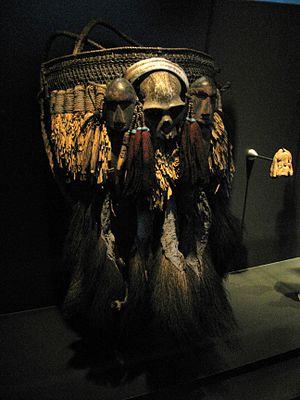
Les Nagas forment un groupe ethnique d'environ deux millions et demi de personnes, dans l'Inde du Nord-Est. Ils sont répartis entre les États du Nagaland, du Manipur, de l'Assam, de l'Arunachal Pradesh et à proximité de la frontière avec la Birmanie. Originaires du Yunnan et de Birmanie, leurs dialectes font partie de la famille des langues tibéto-birmanes.